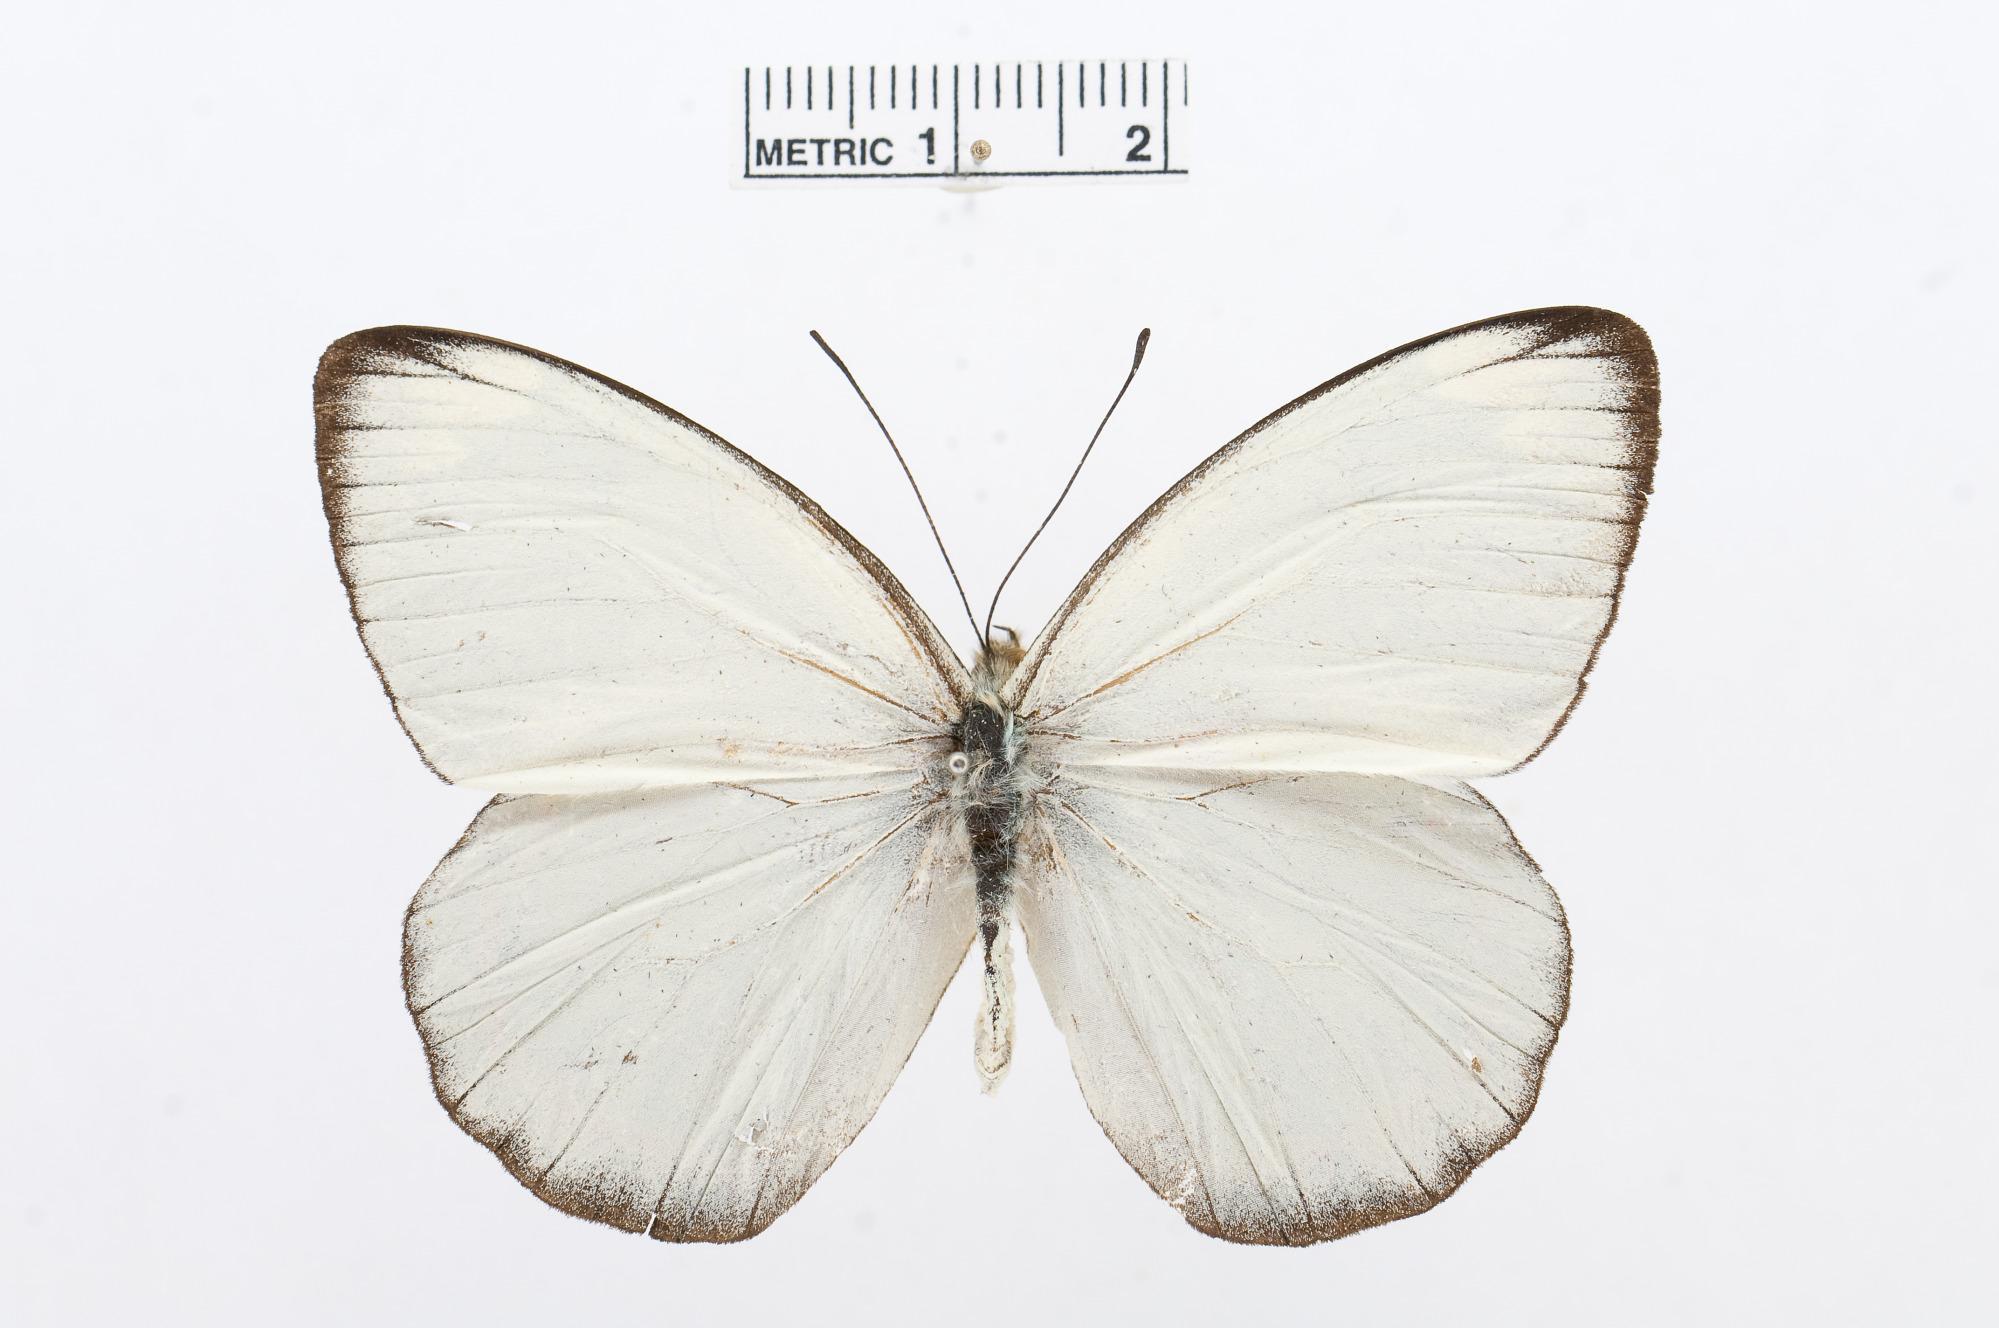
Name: Delias duris
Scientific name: Delias duris
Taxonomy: Animalia, Arthropoda, Hexapoda, Insecta, Lepidoptera, Pieridae, Pierinae